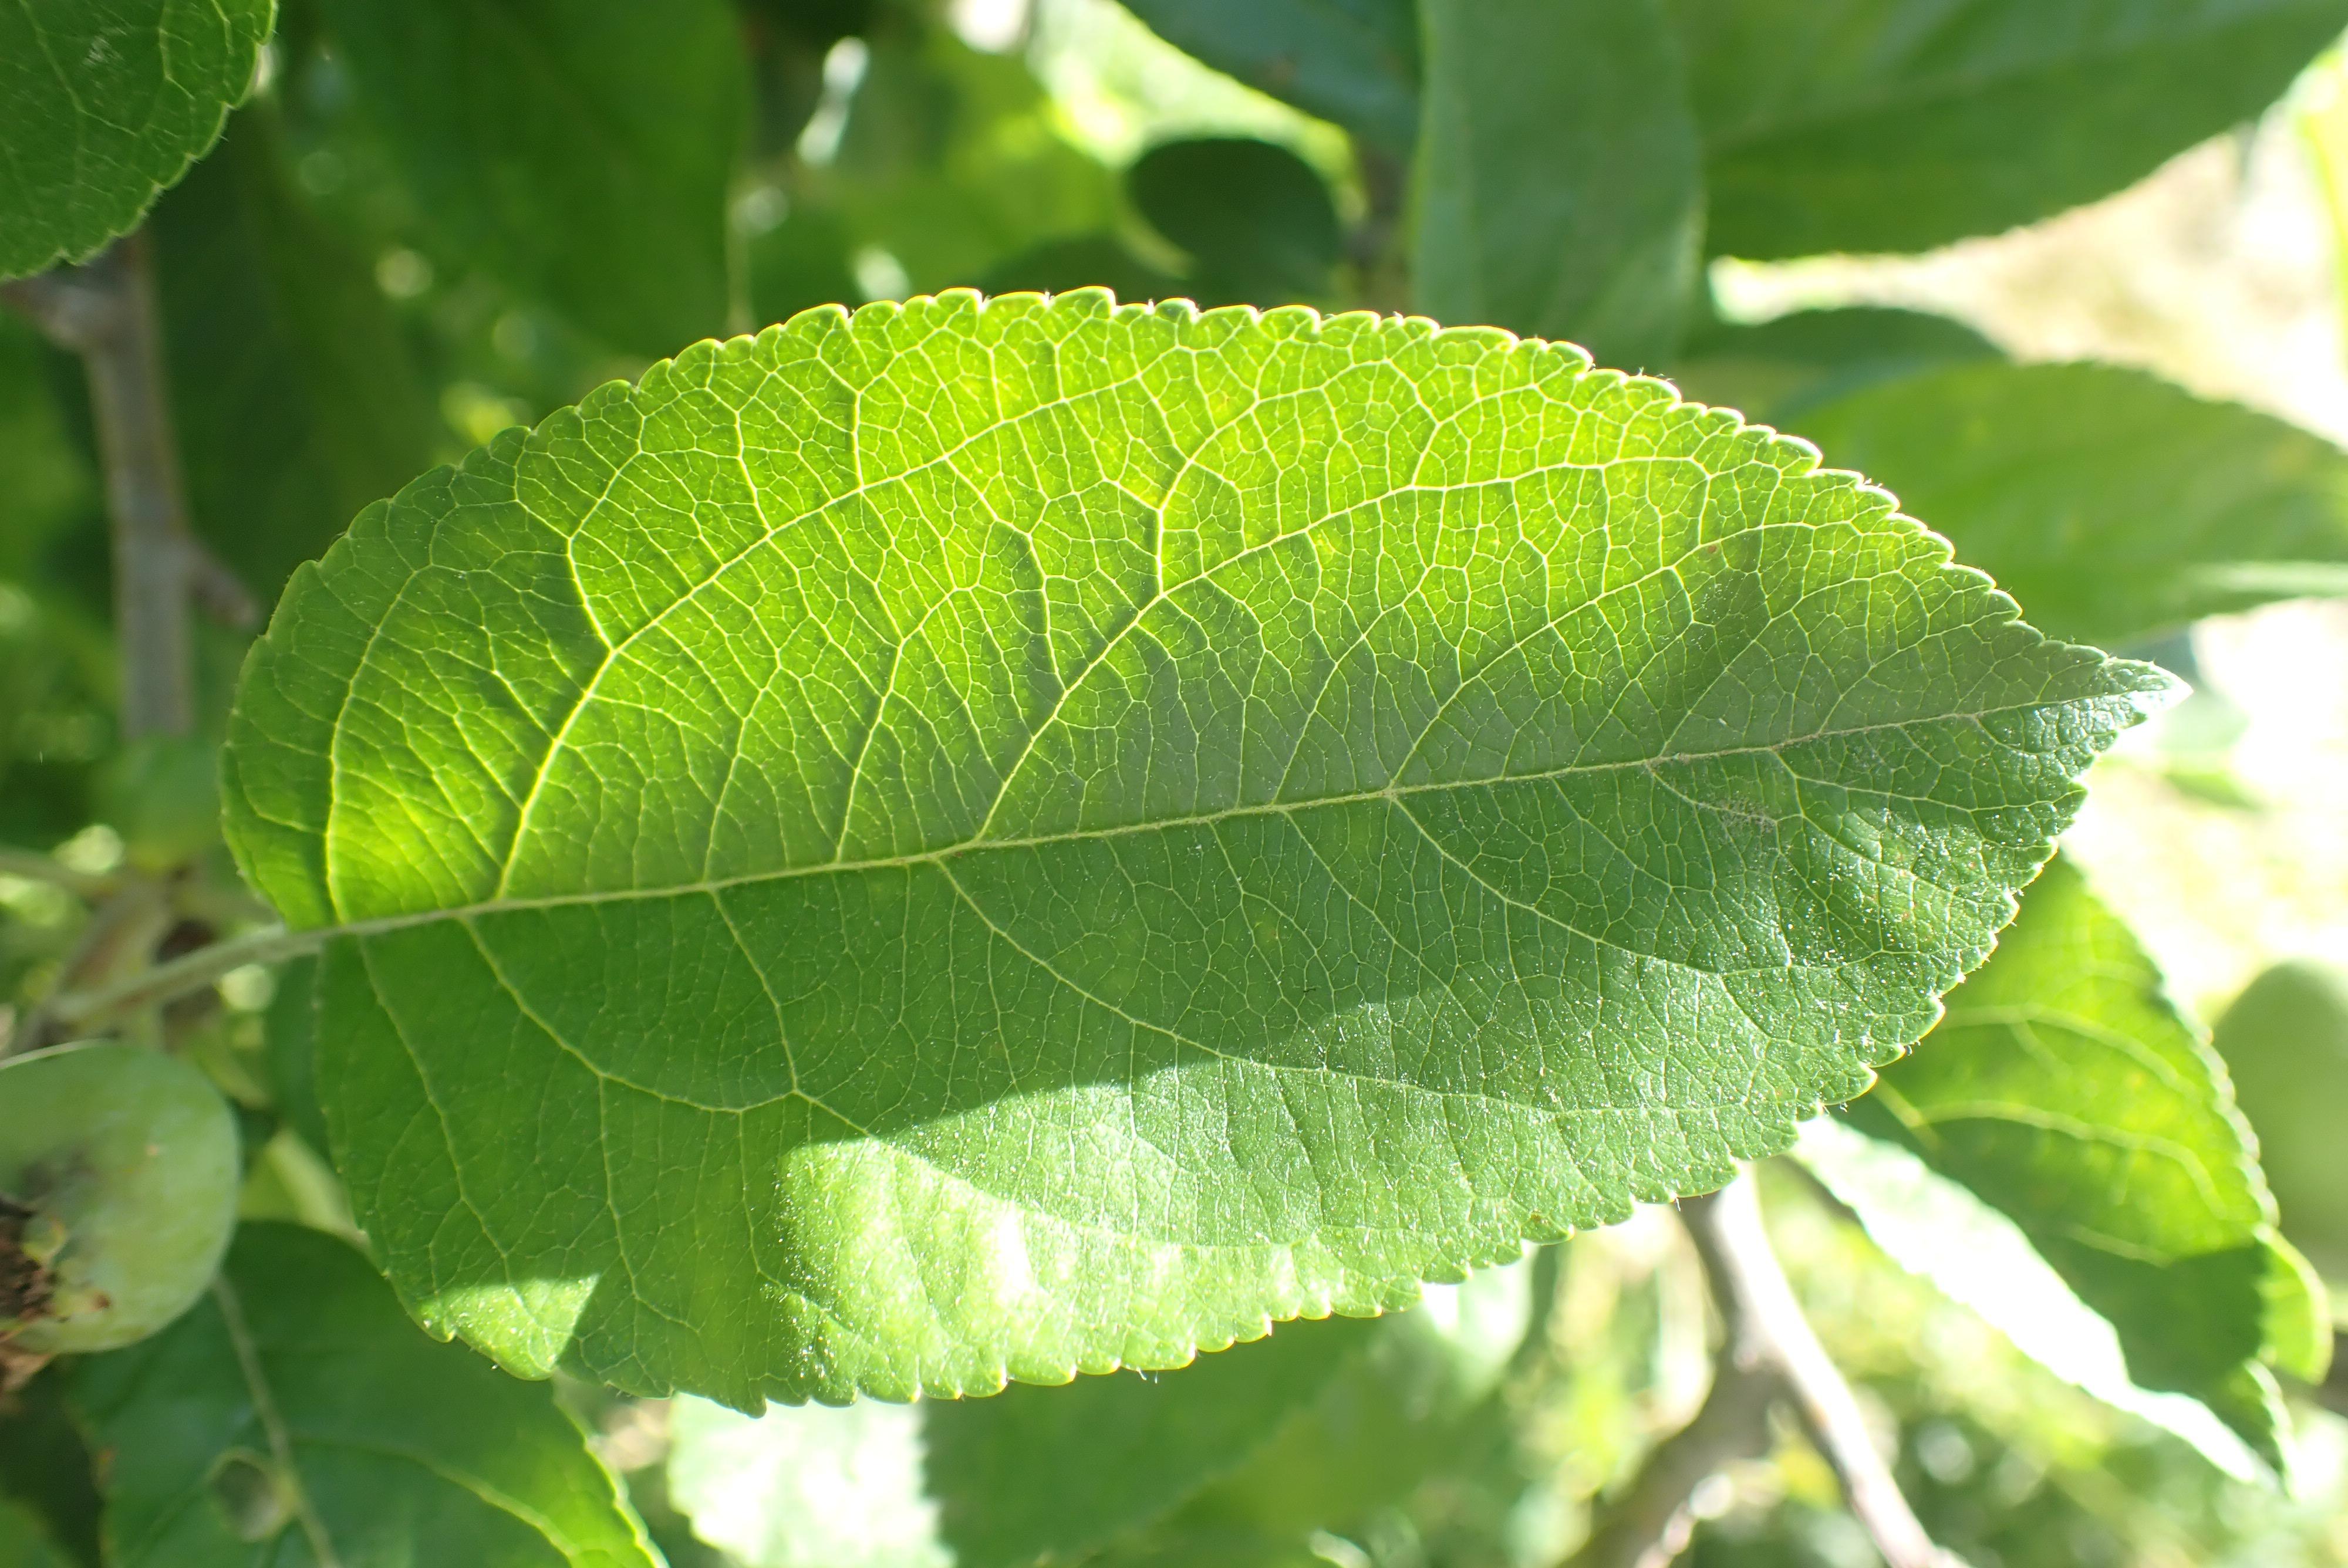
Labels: healthy